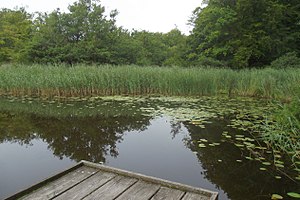
Teglstrup Hegn
Teglstrup Hegn
Teglstrup Hegn er et skovområde beliggende i Helsingør Kommune. Skoven er en del af Kronborg Statsskovdistrikt og fordeler sig sammen med Hellebæk Skov på 806 ha.